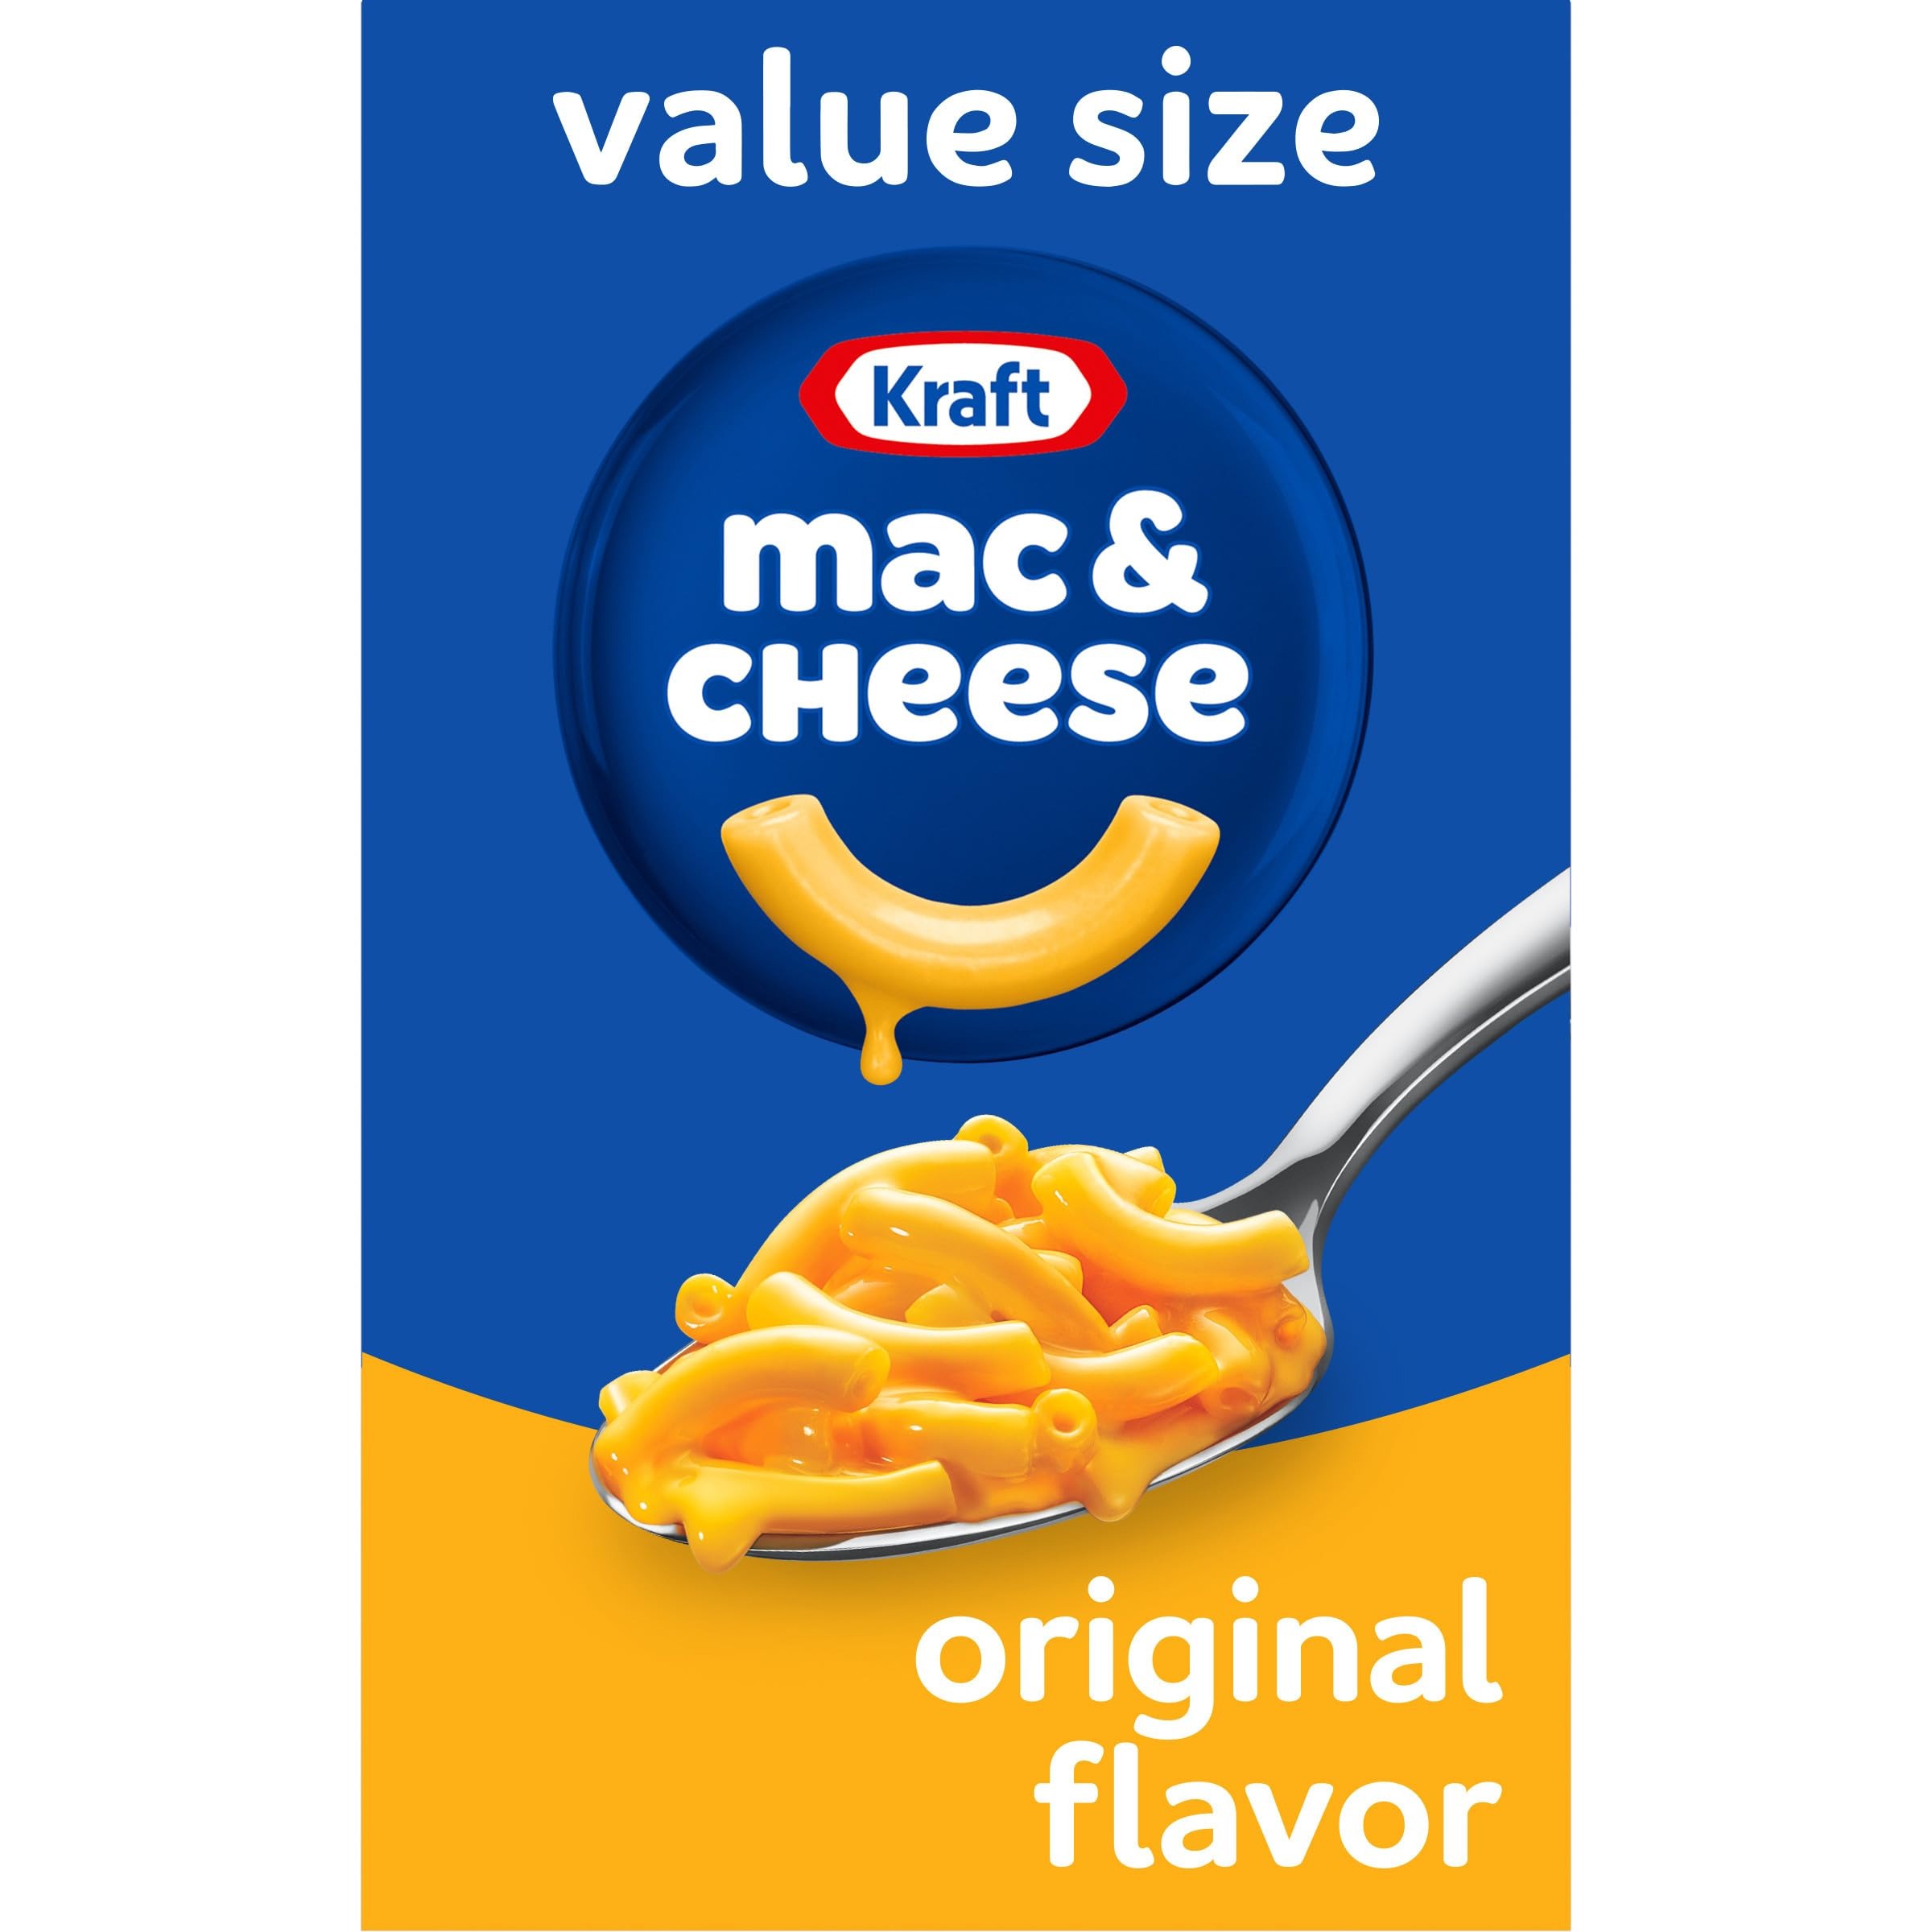
Item Name: Kraft Original Mac & Cheese Macaroni and Cheese Dinner Value Size, 14.5 oz Box
Bullet Point 1: Twenty-four 14.5 oz boxes of Kraft Original Macaroni & Cheese Dinner
Bullet Point 2: Item Package Dimension:18.563 " L X11.188 " W X7.813 " H
Bullet Point 3: Item Package Weight:11.09 kg
Bullet Point 4: Country Of Origin: United States
Value: 24.0
Unit: Count

Price: 3.735